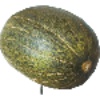
Label: melon_piel_de_sapo